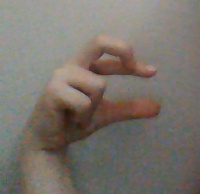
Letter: thal